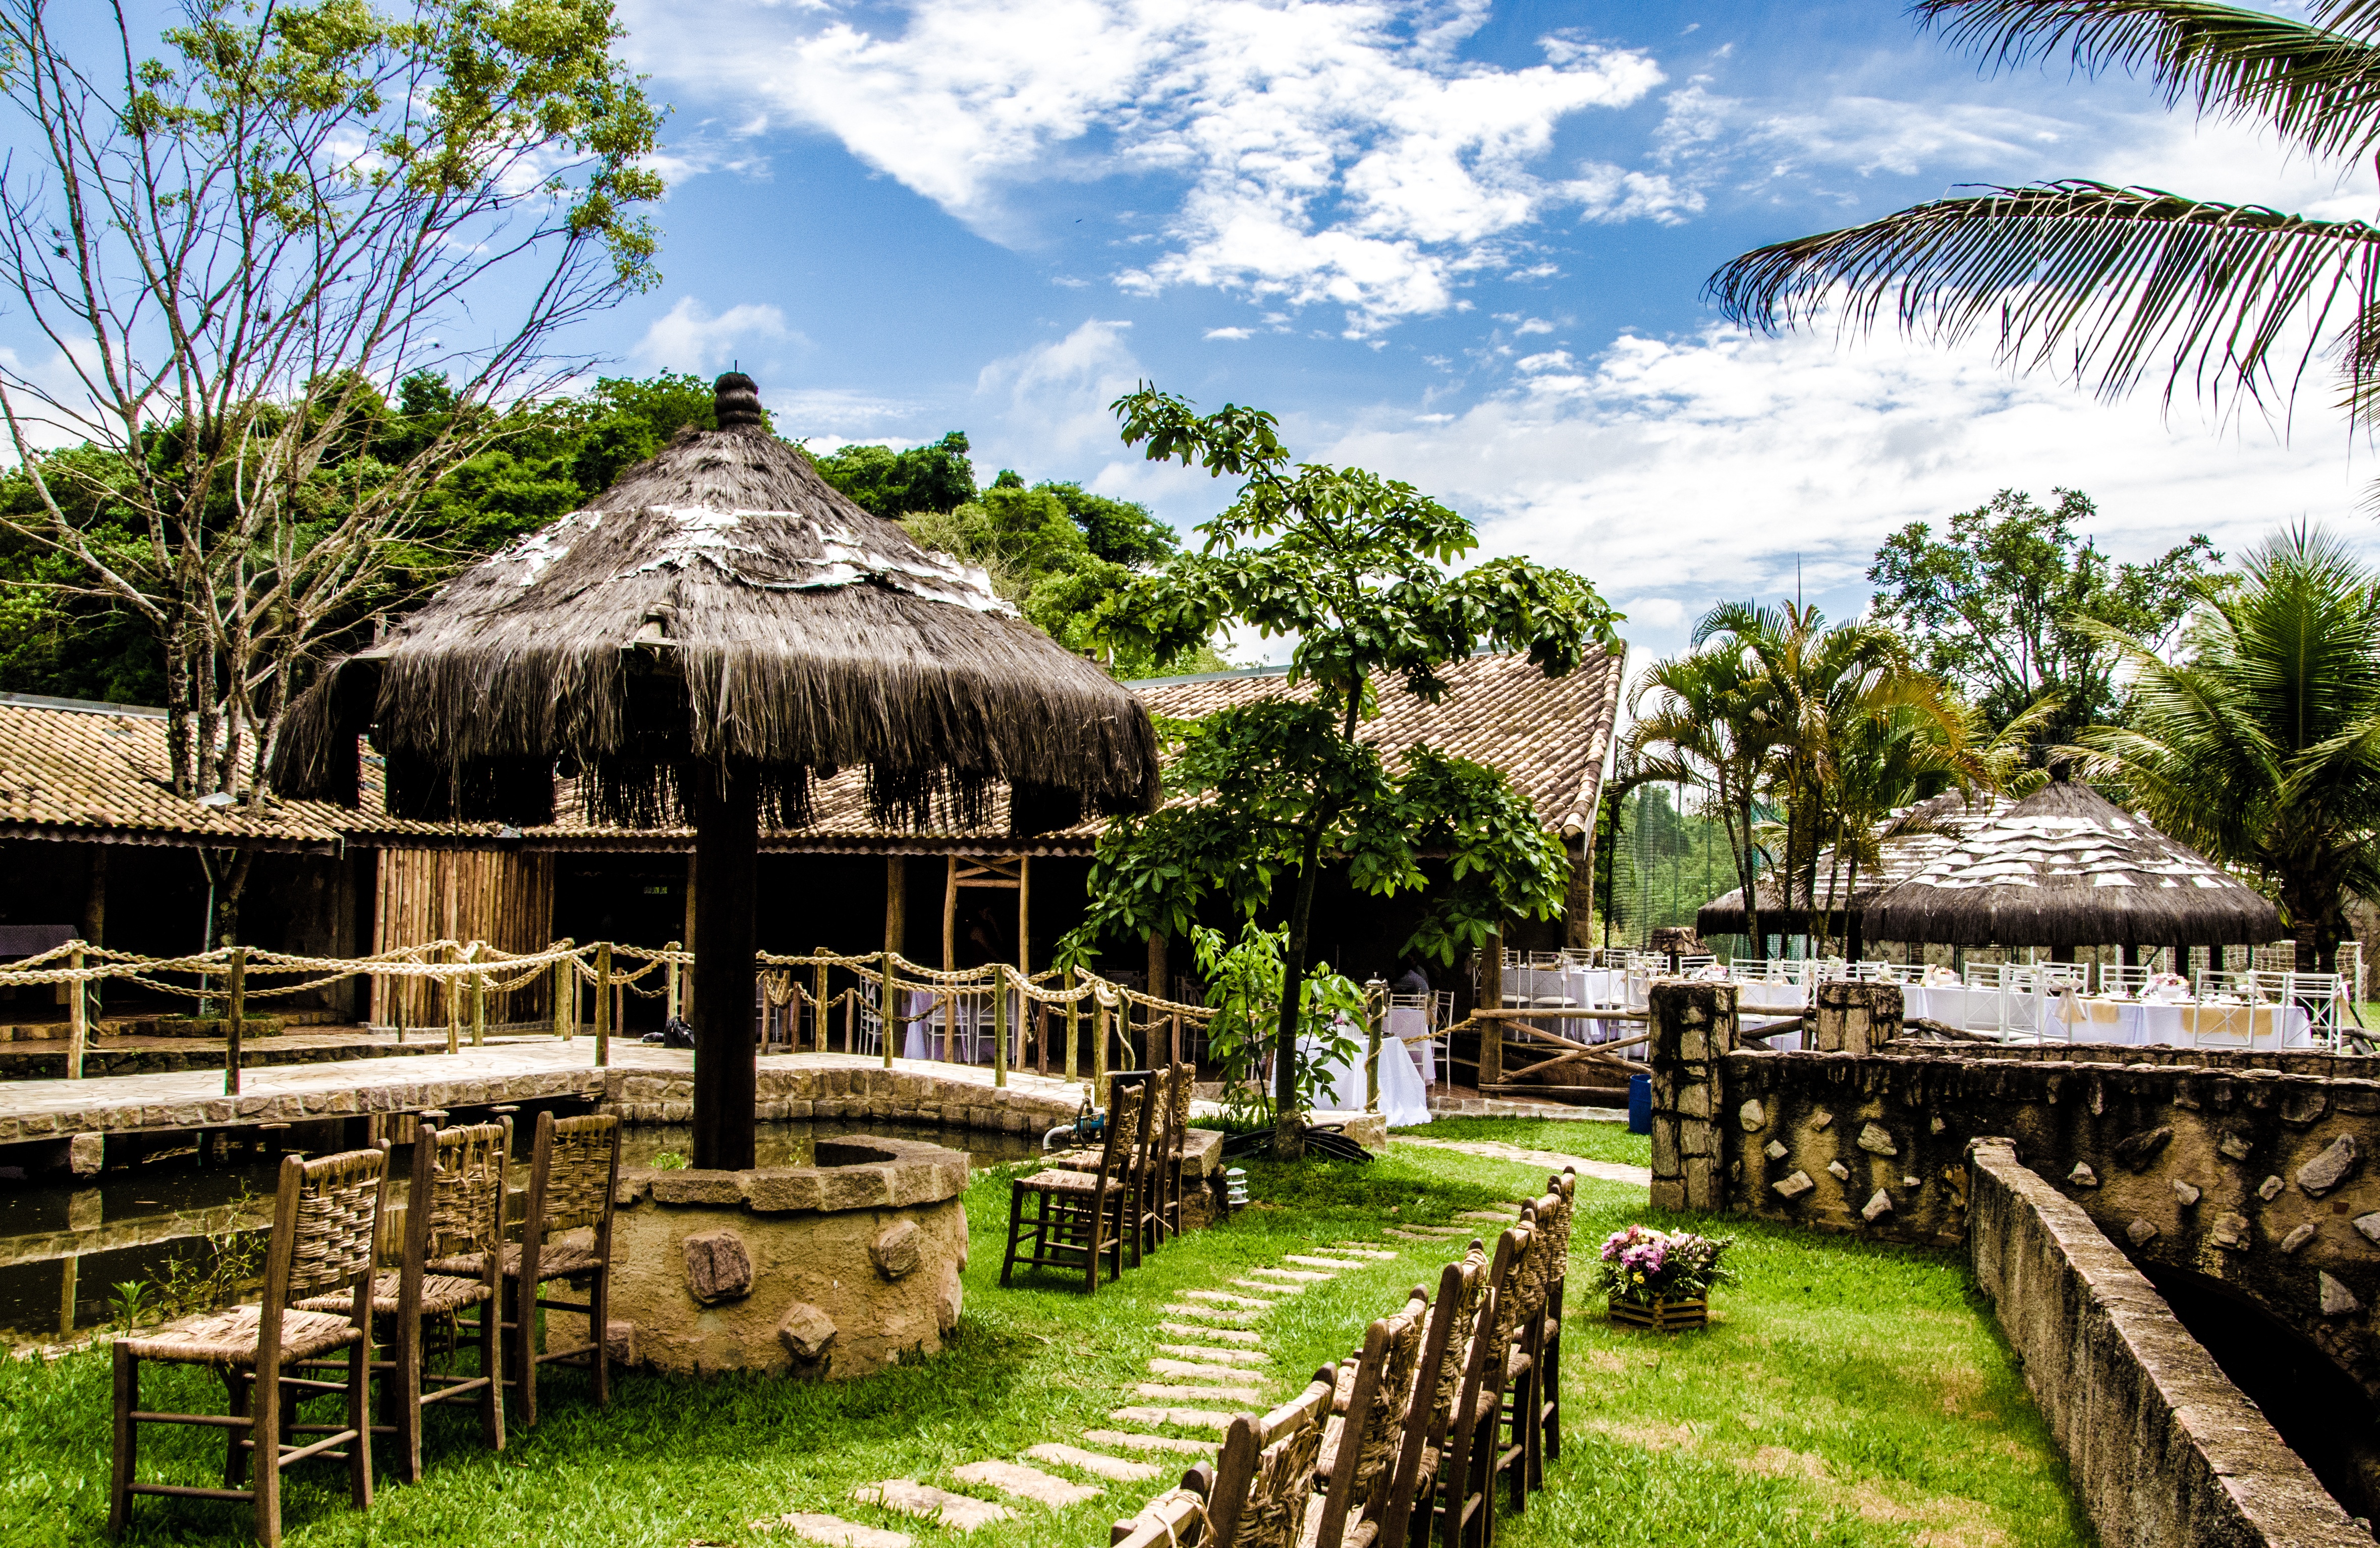
landscape, tree, nature, grass, plant, sky, palm tree, hut, jungle, cottage, gazebo, leisure, resort, event, tropics, thatching, hacienda, real estate, outdoor structure, arecales